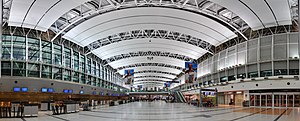
Ministro Pistarini Internationale Lufthavn
Ministro Pistarini Internationale Lufthavn, er en international lufthavn 2 km øst for Ezeiza, 22 km syd/vest for Buenos Aires, Argentina. I 2009 ekspederede den 7.924.759 passagerer og 93.346 flybevægelser, hvilket gør den til den travleste i landet